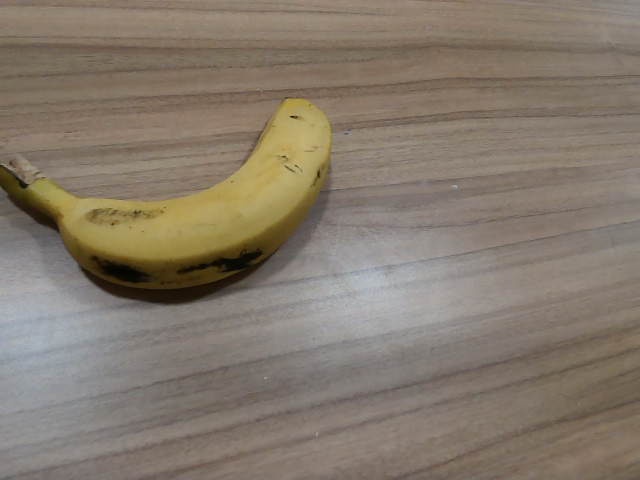
Label: Ripe_Banana